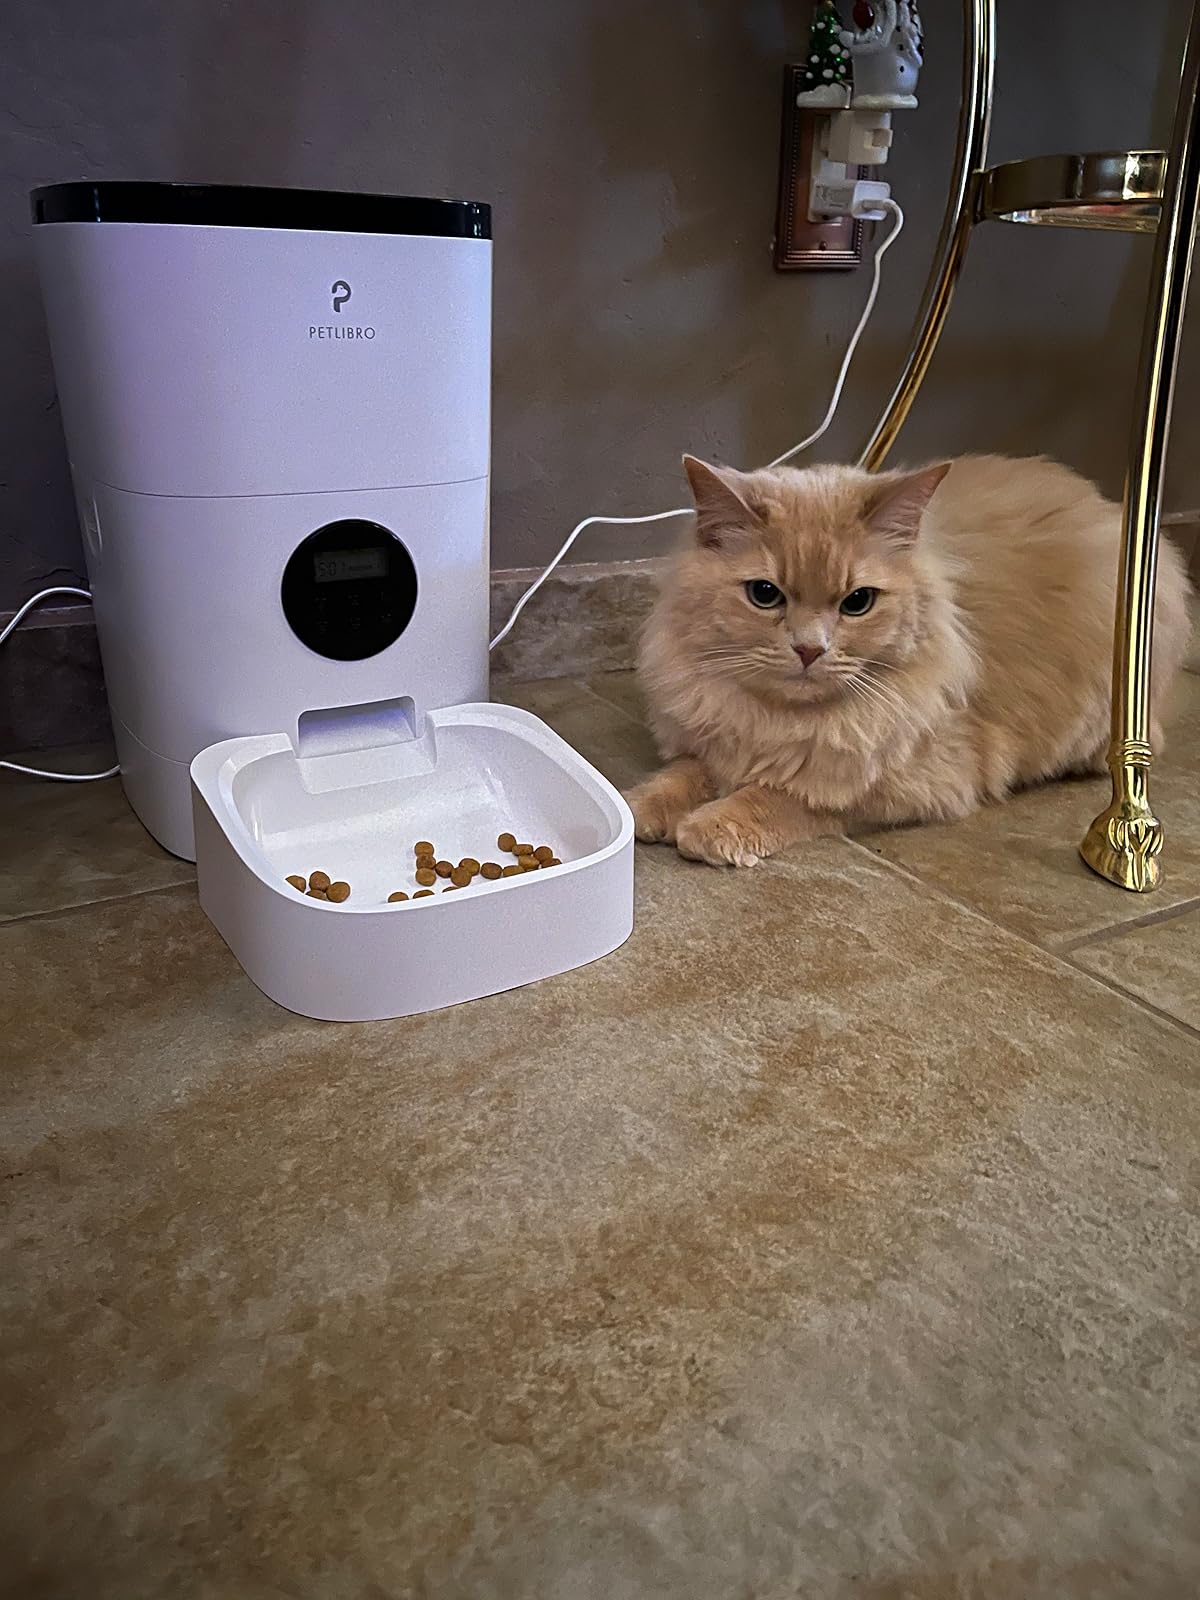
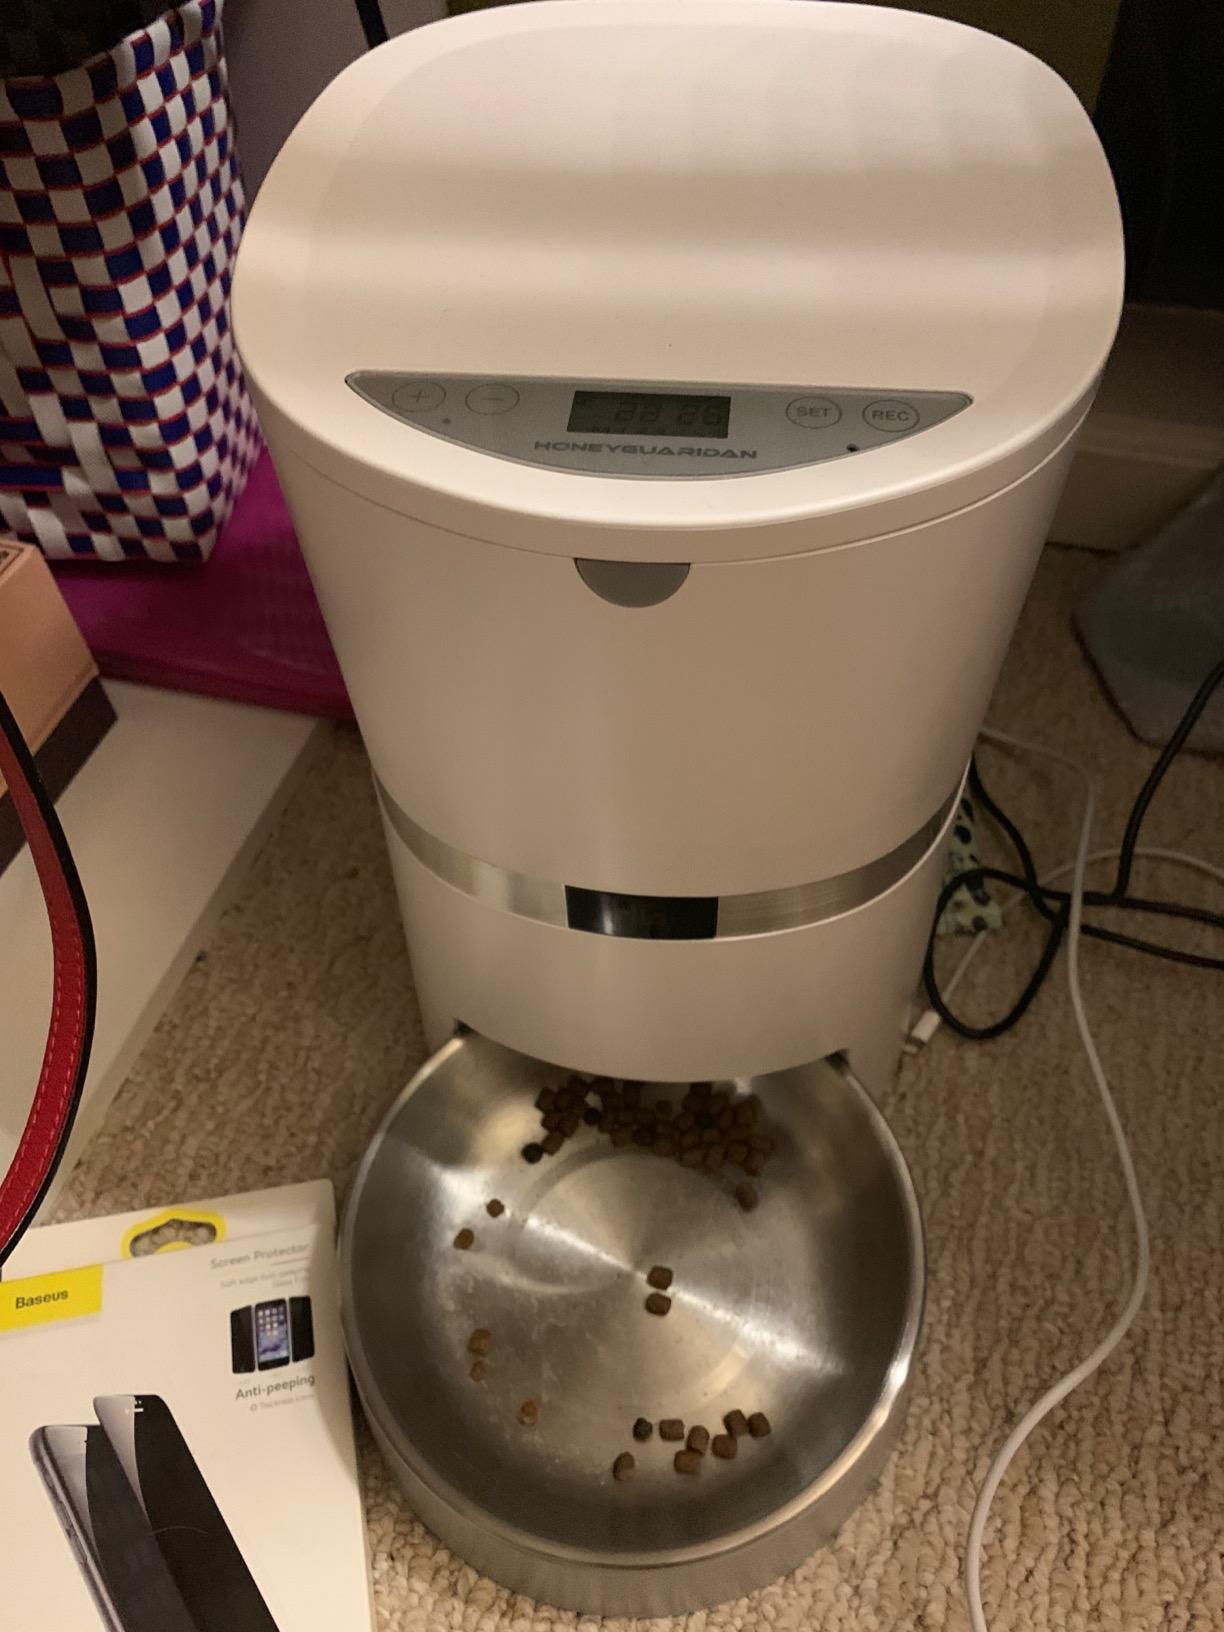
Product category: items_feeder
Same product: no